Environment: lab
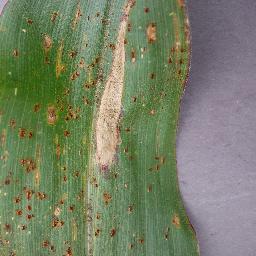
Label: northern_corn_leaf_blight